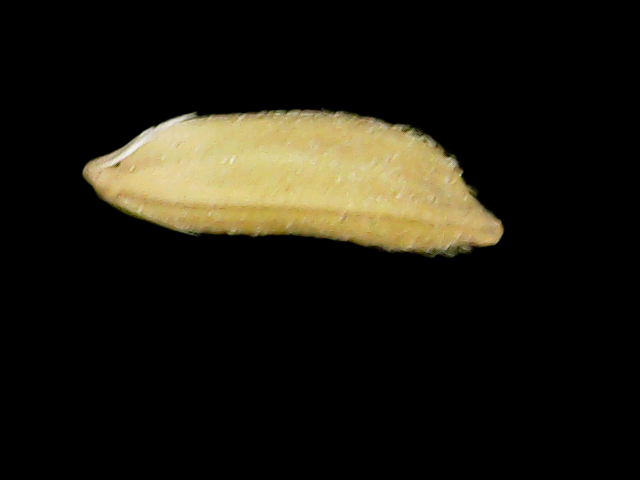
Rice variety: Binadhan17